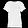
Label: T - shirt / top